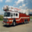
Label: truck